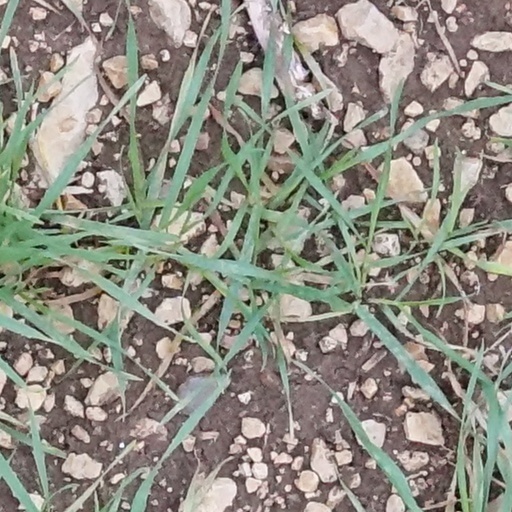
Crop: wheat